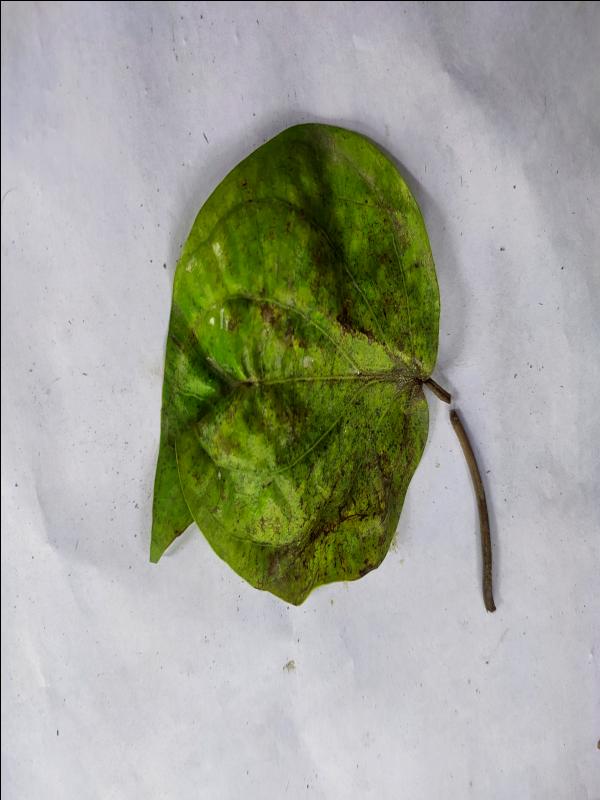
Label: Dried_Leaf